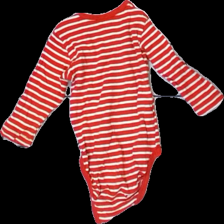
View: back
Type: Top
Category: Children
Brand: Lindex
Colors: Red, White
Material: 100% Cotton
Pattern: Striped
Size: 80
Stains: Minor
Price range: 50-100
Recommended usage: Reuse